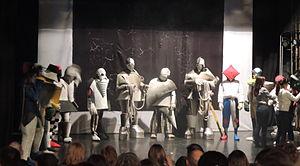
Vera Ermolaeva est une peintre russe puis soviétique, graphiste, illustratrice, qui fit partie du mouvement de l'avant-garde russe.